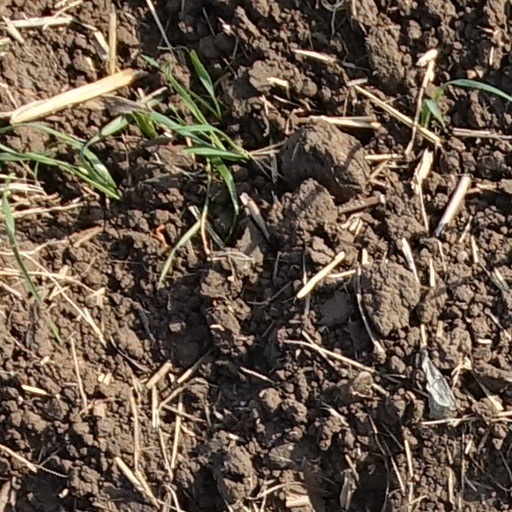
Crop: wheat